Thalamus

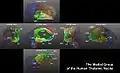
Medial nuclei of the left thalamus. Key: CeM Central Medial. CL Central Lateral. CM CentroMedian. MD Medial Dorsal. MV MedioVentral Reuniens. Pf Parafascicular. (Lateral view shows sagittal section through left thalamus)

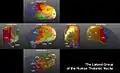
Lateral nuclei of the left thalamus. Key: VA Ventral Anterior. VL Ventral Lateral. VM Ventral Medial. VPI Ventral PosteroInferior. VPL Ventral PosteroLateral. VPM Ventral PosteroMedial. (Medial view shows sagittal section through left thalamus.)

The principal subdivision of the thalamus into nucleus groups is the trisection of each thalamus (left and right) by a Y-shaped internal medullary lamina. This trisection divides each thalamus into anterior, medial and lateral groups of nuclei. The medial group is subdivided into the medial dorsal nucleus and midline group. The lateral group is subdivided into ventral, pulvinar, lateral dorsal, lateral posterior and metathalamus. The ventral group is further subdivided into ventral anterior, ventral lateral and ventral posterior.